Burping

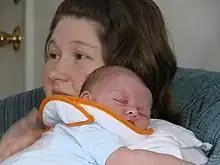
An infant being burped against an adult's shoulder

Belching when excessive can be due to either of two belching disorders, excessive supragastric belching or excessive gastric belching, two types of gastroduodenal disorders. A belching disorder is also termed as a disorder of gut–brain interaction (DGBI).